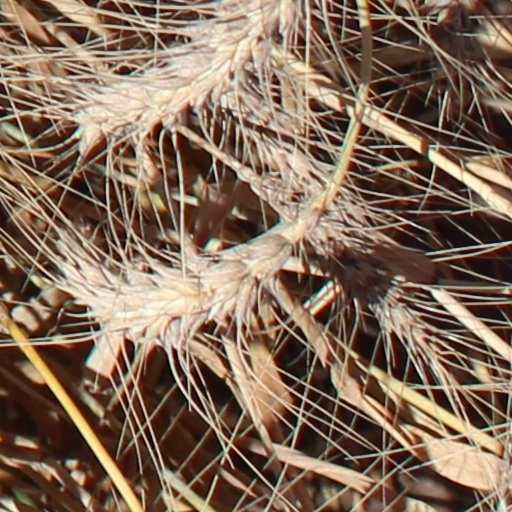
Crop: wheat